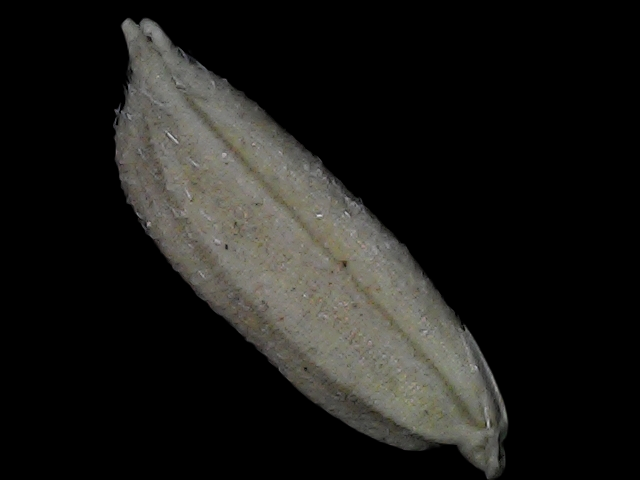
Rice variety: Bd79